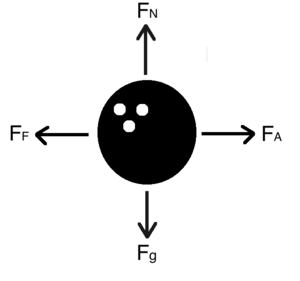
Diagramma de force simple d'une balle de quille
La quille est un jeu qui se joue depuis des milliers d’années. L’analyse et la compréhension des aspects de physique dans ce jeu permettent aux gens d’obtenir des meilleurs résultats. Cette analyse comprend l’énergie, les forces et la friction, les collisions et les lois de Newton.